Cyprus problem

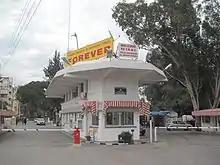
The north–south checkpoint has been open since 2003.

At the second Geneva Conference beginning 9 August 1974, Turkey pressed for a federal solution to the problem against stiffening Greek resistance. While Turkish Cypriots wanted a bi-zonal federation, Turkey, under American advice, submitted a cantonal plan involving separation of Turkish-Cypriot areas from one another. For security reasons Turkish-Cypriots did not favour cantons. Each plan embraced about thirty-four per cent of the territory.